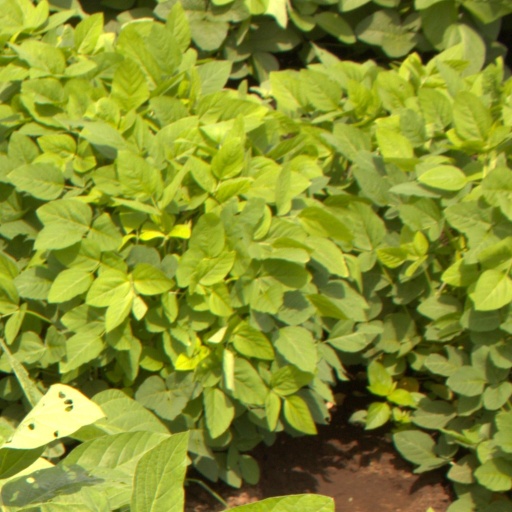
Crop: soybean